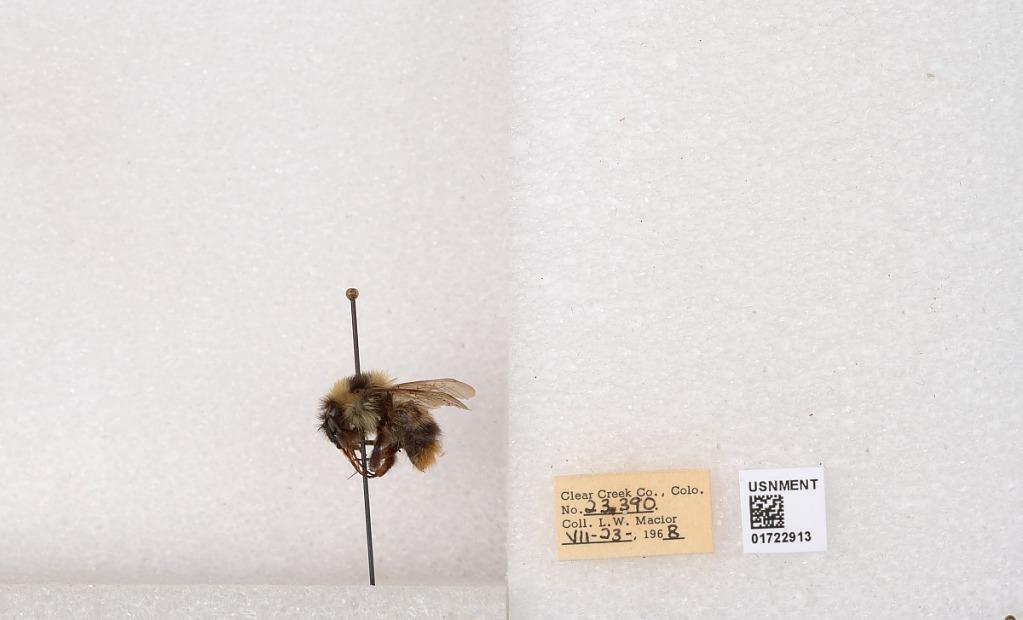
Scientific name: Bombus kirbyellus
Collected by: L. Macior
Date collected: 1968-7-23
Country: United States
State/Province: Colorado
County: Clear Creek
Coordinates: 39.6891, -105.644